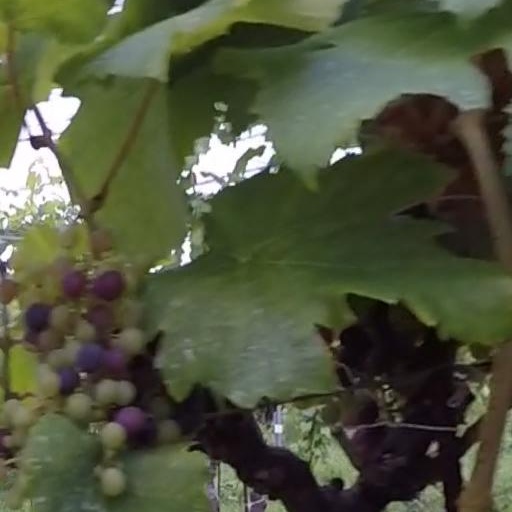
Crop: grape